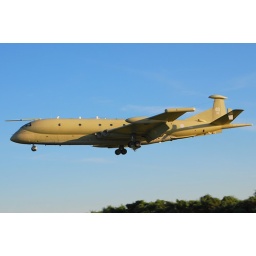
RAF Nimrod crosses over the road that runs along the perimeter fence at Kinloss.